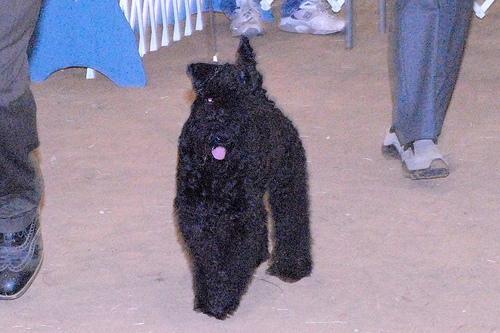
Kerry_blue_terrier